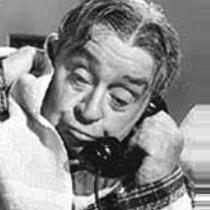
Age: 61